Sakihana Station

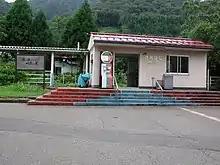
Former building, September 2004

The station opened on 1 November 1961. With the privatization of Japanese National Railways (JNR) on 1 April 1987, the station came under the control of JR East. A new station building was completed in April 2014.